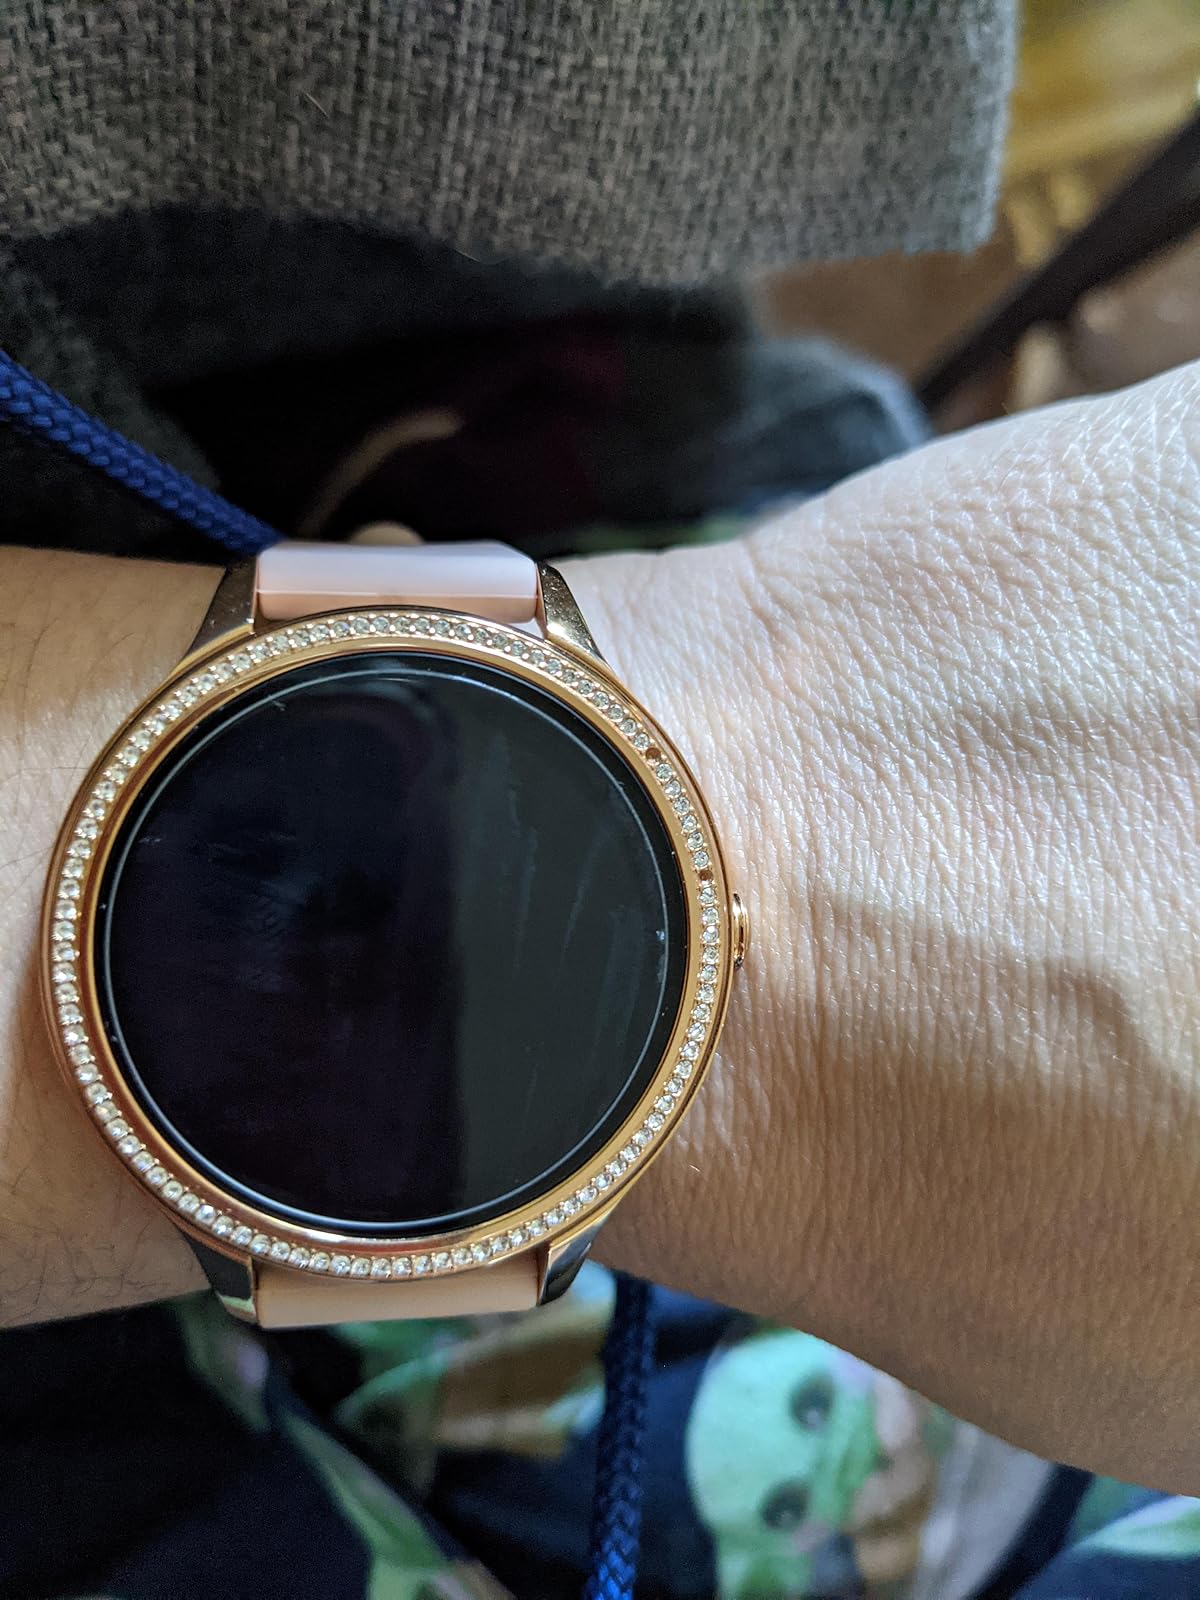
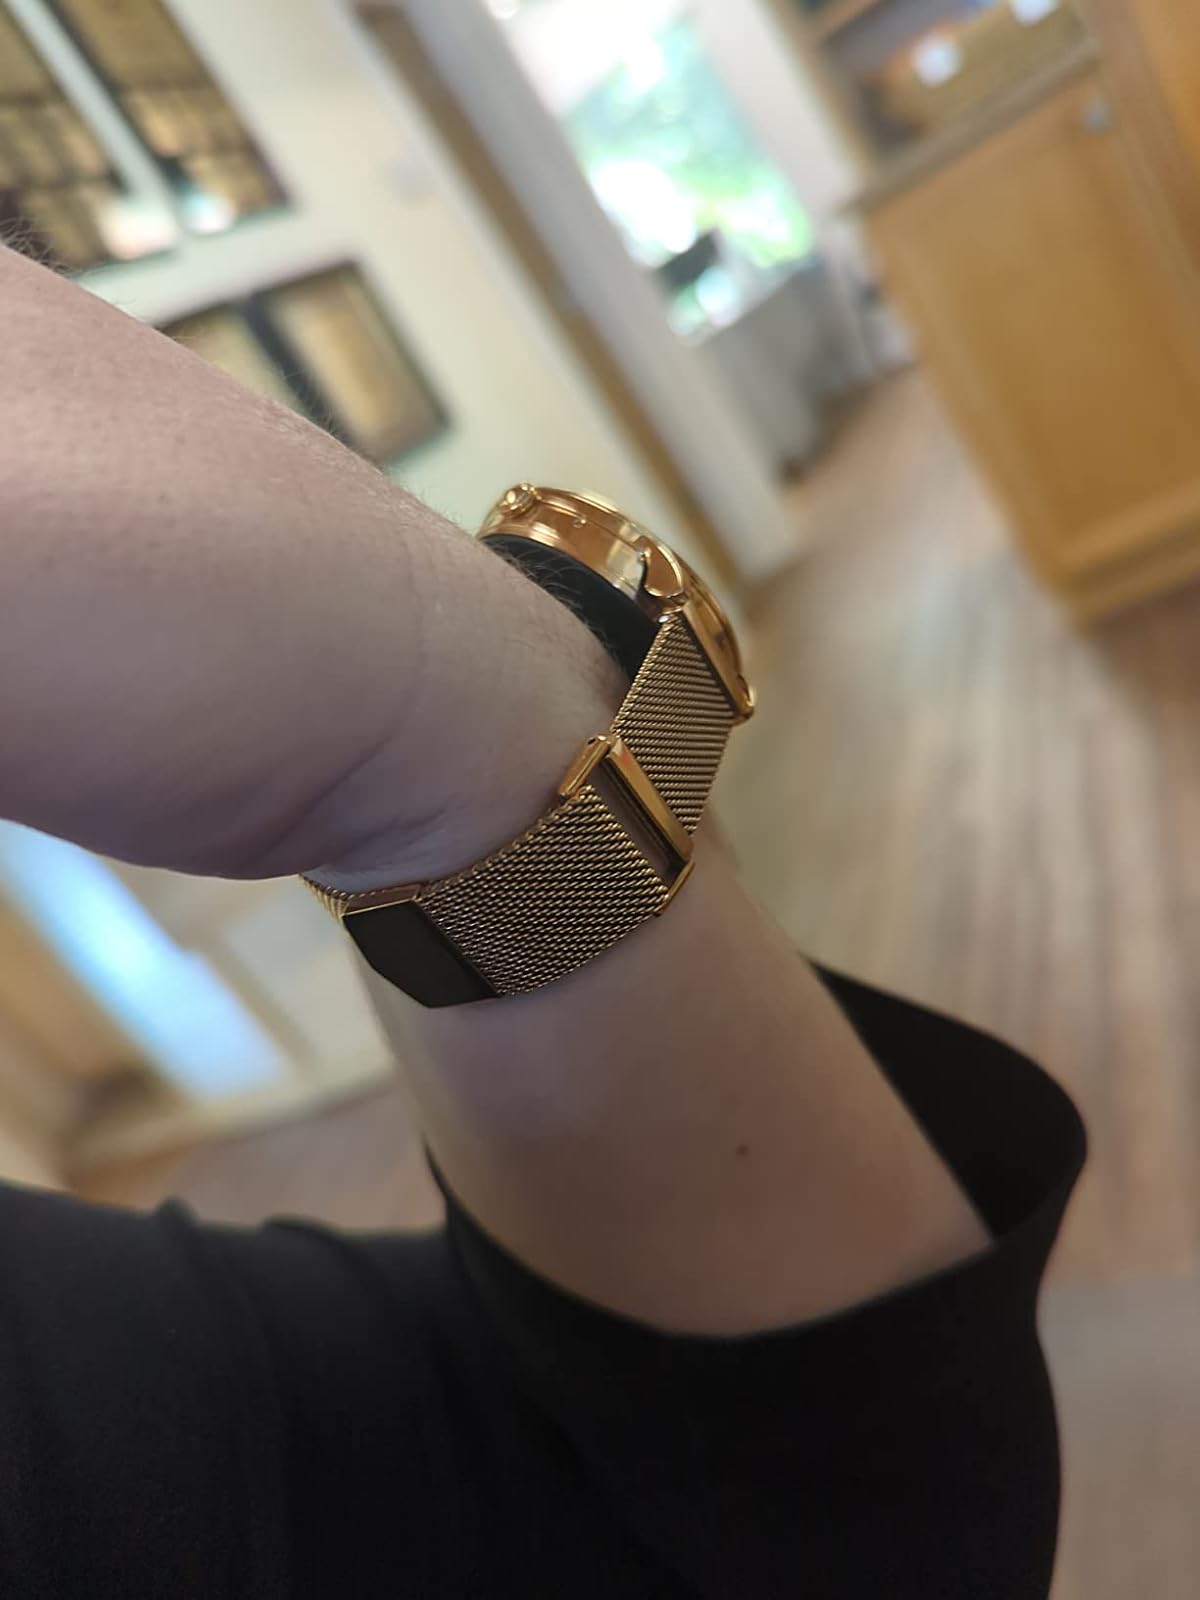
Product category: smartwatch
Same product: no